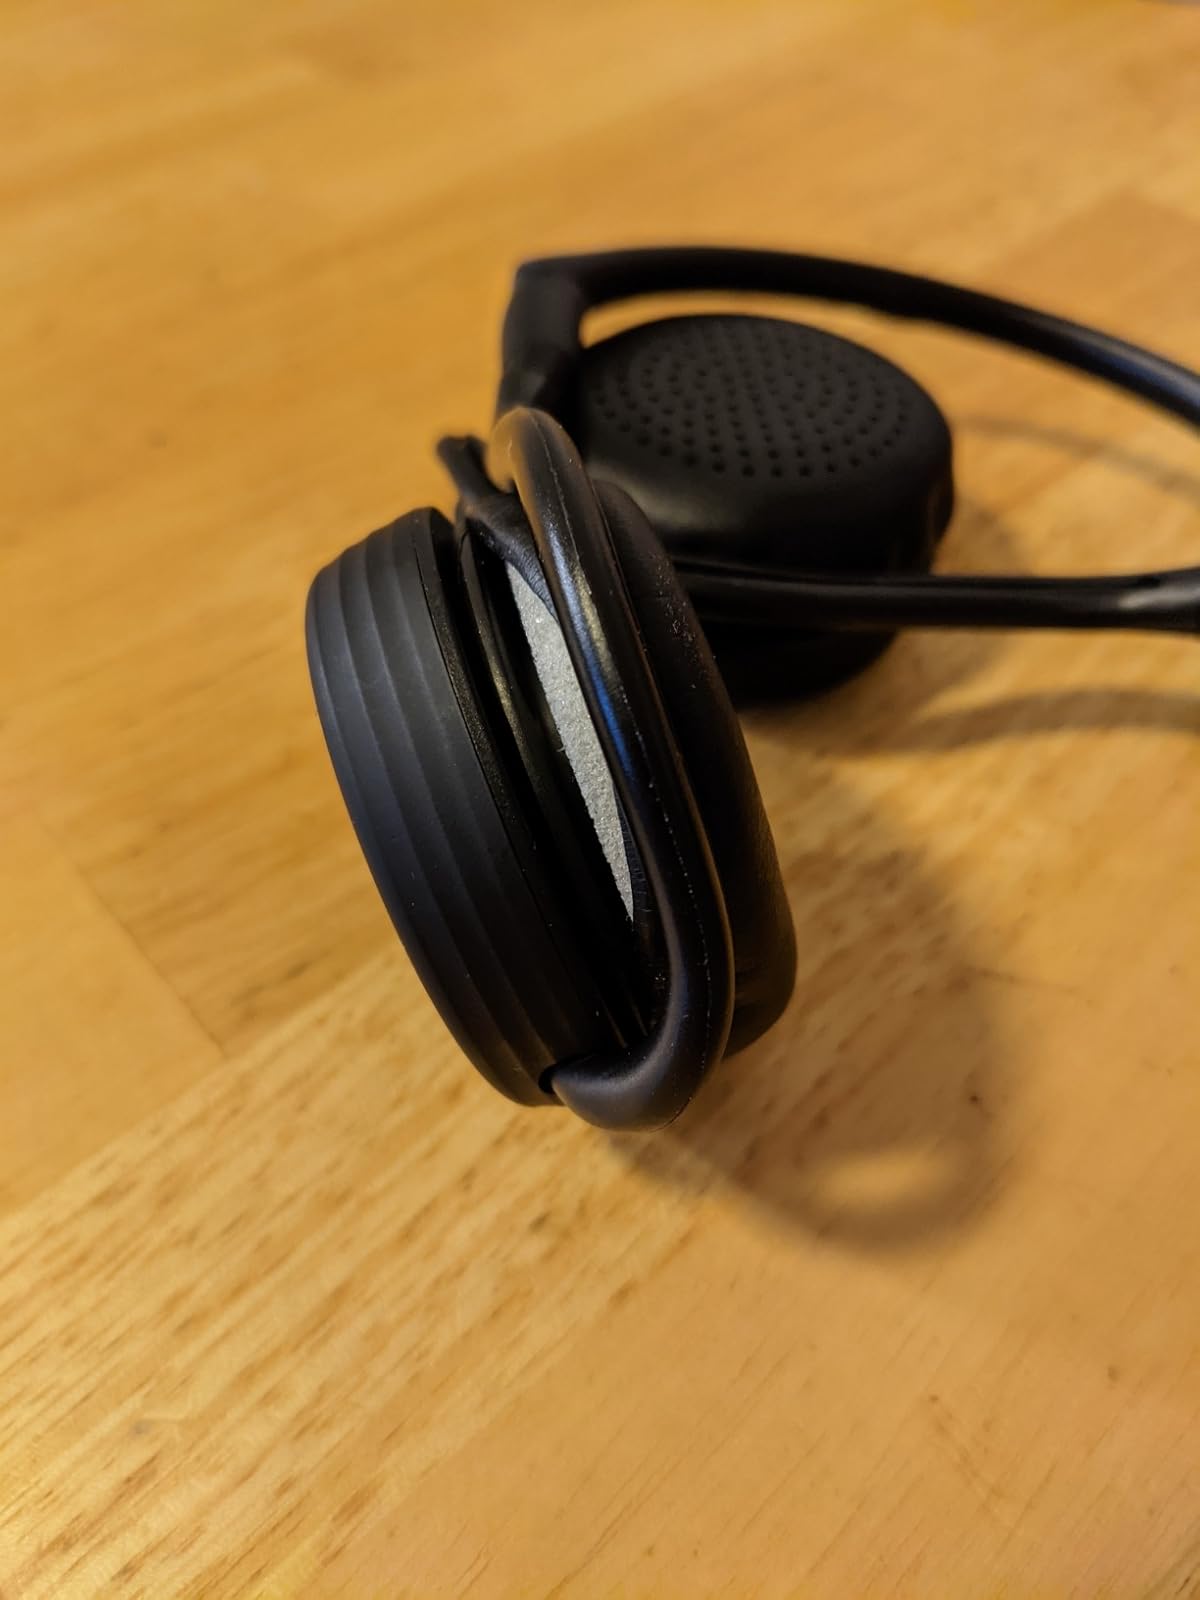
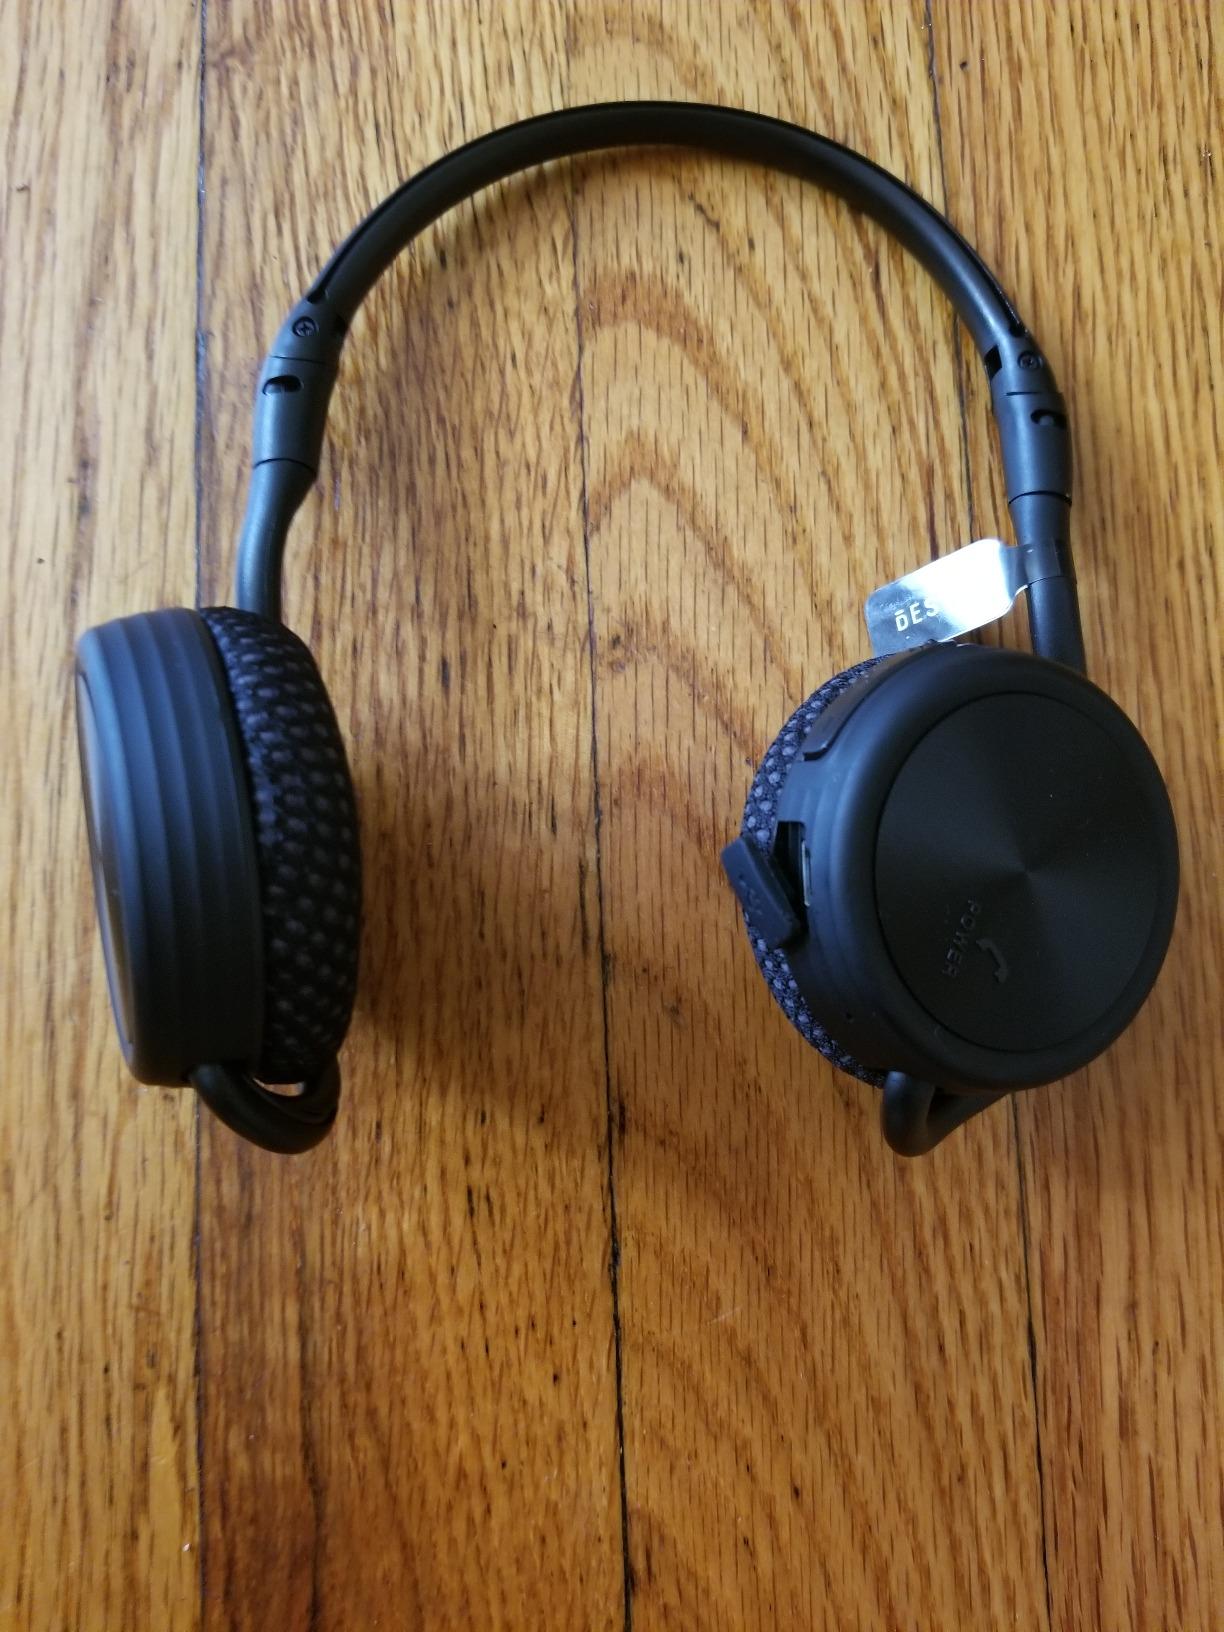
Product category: headphones
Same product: yes